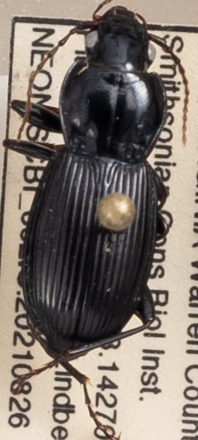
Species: Pterostichus stygicus
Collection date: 2021-08-26
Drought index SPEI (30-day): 1.082
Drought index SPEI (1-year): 0.24
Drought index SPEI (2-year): -0.03